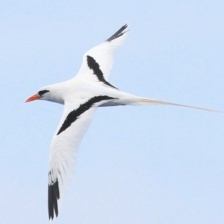
Species: WHITE TAILED TROPIC
Scientific name: PHAETHON LEPTURUS